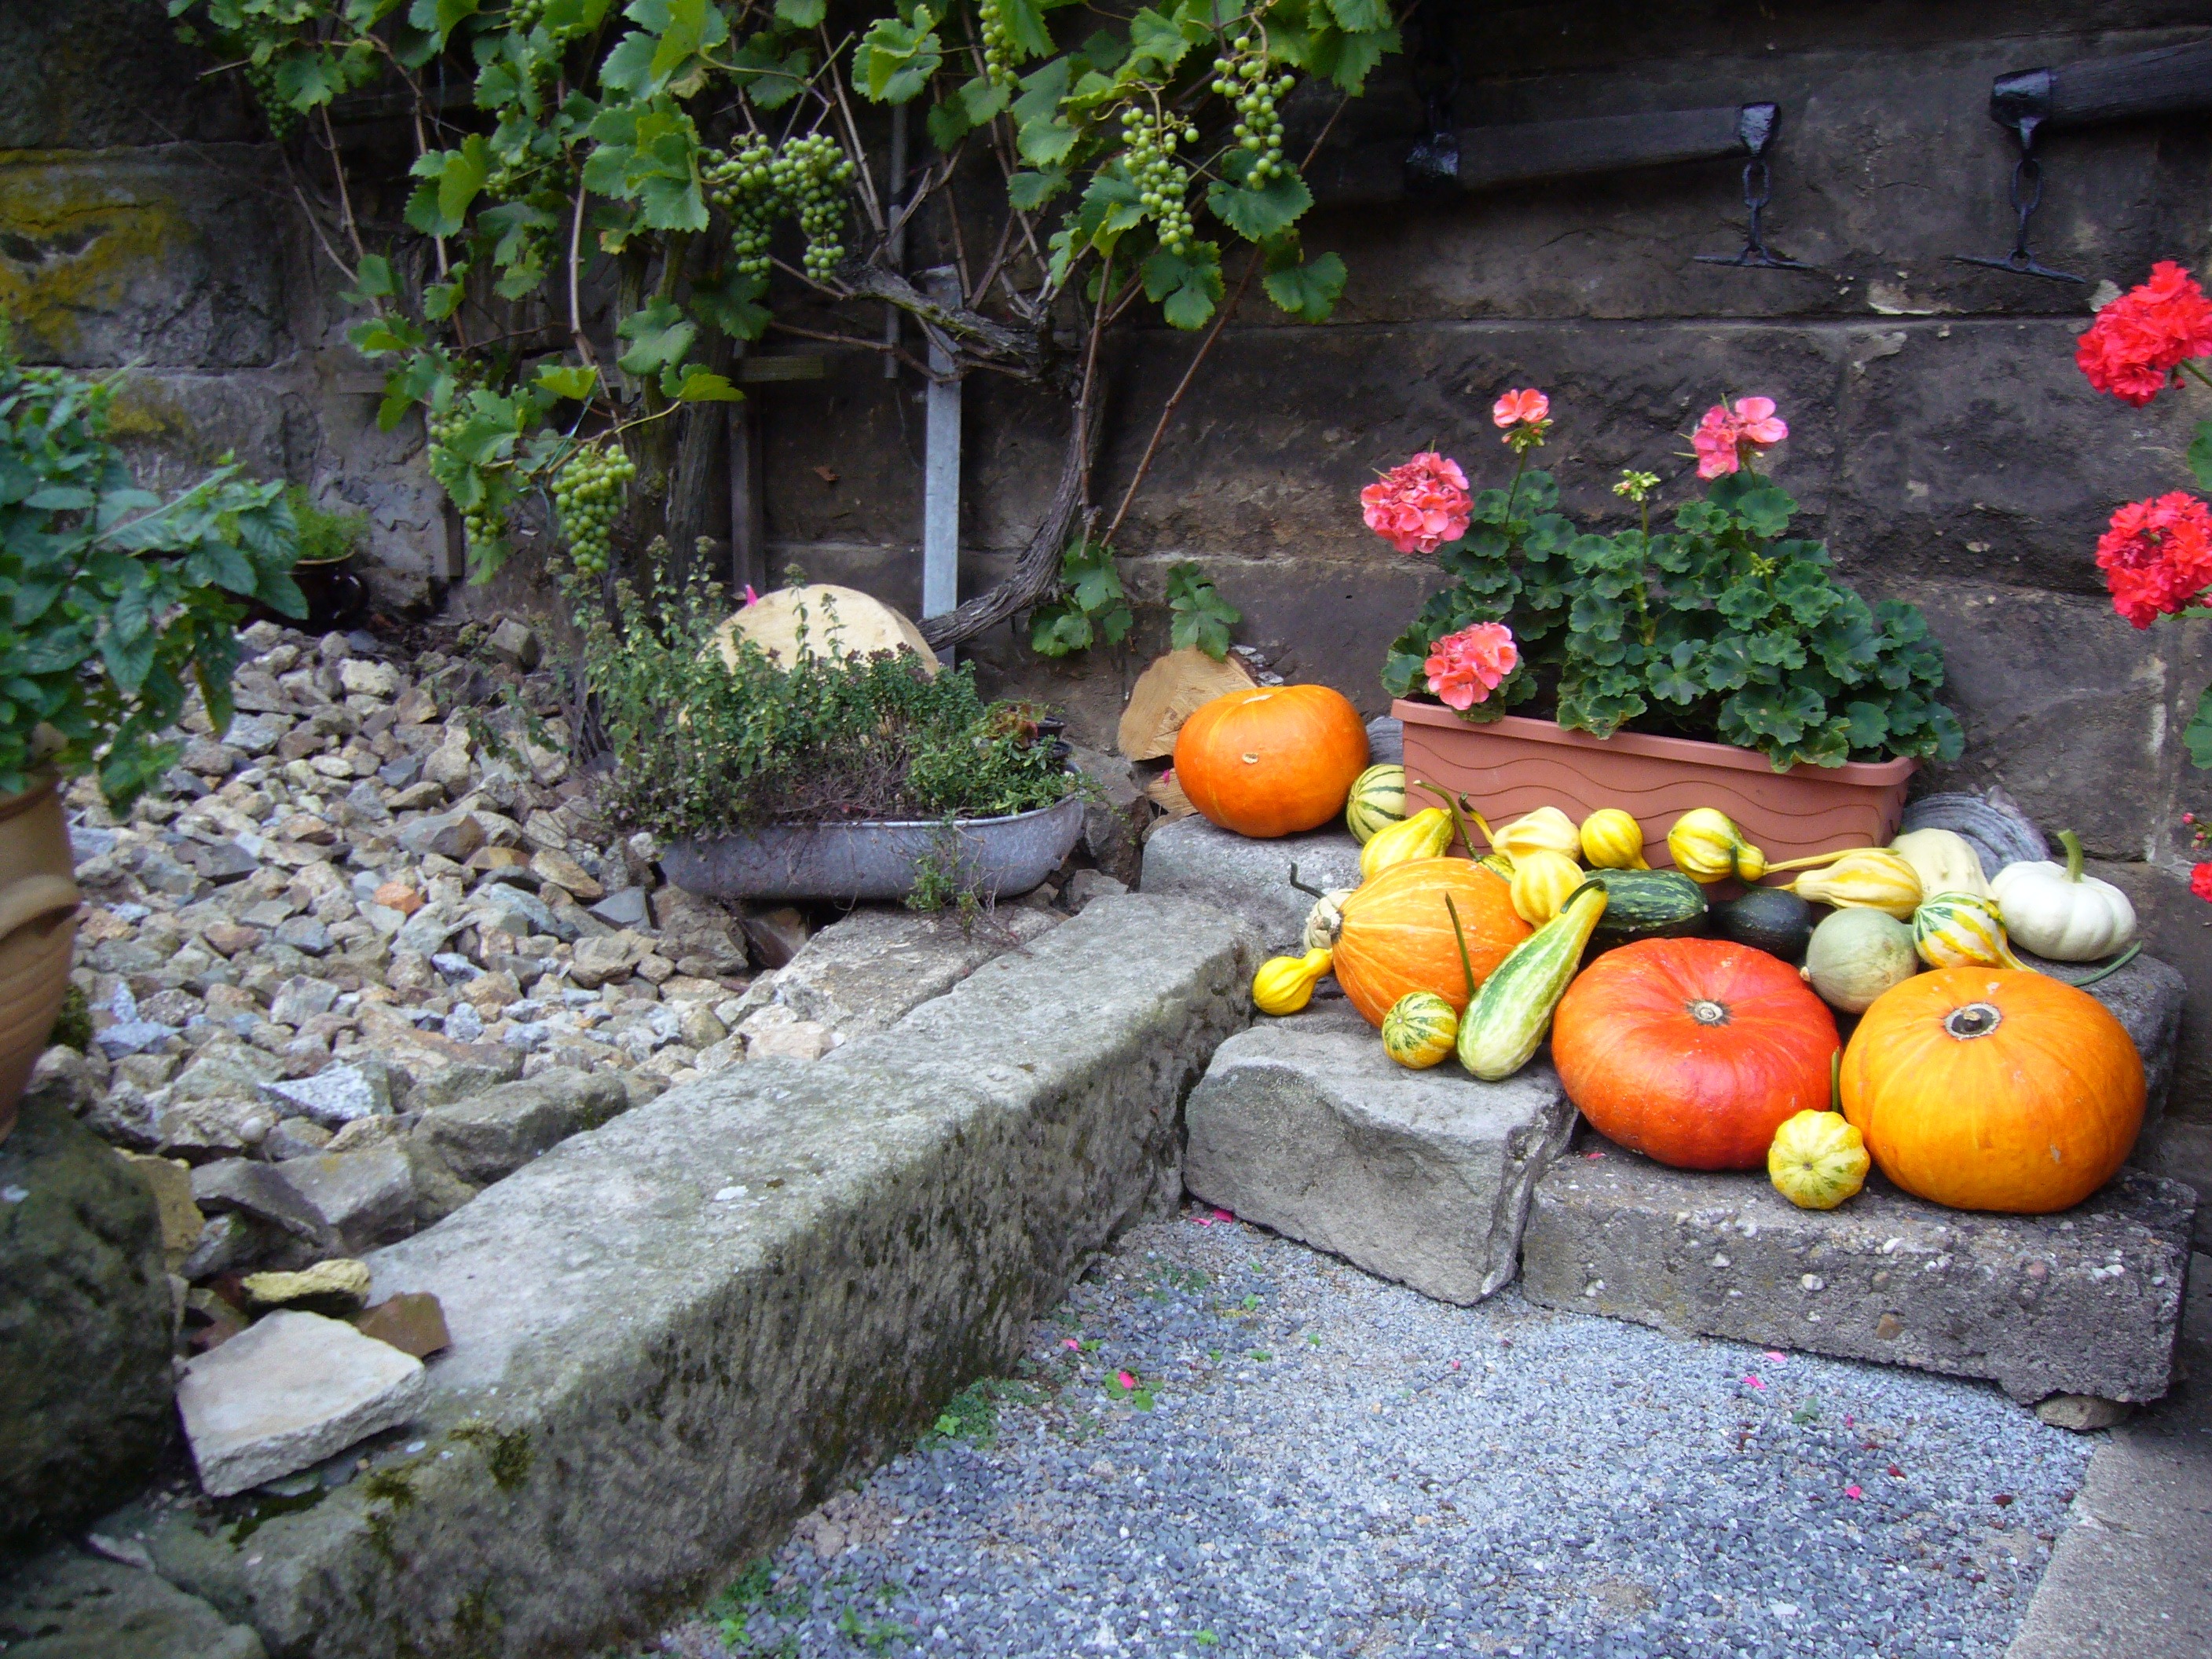
fruit, flower, autumn, pumpkin, backyard, colorful, garden, eat, cook, choose, yard, succhini